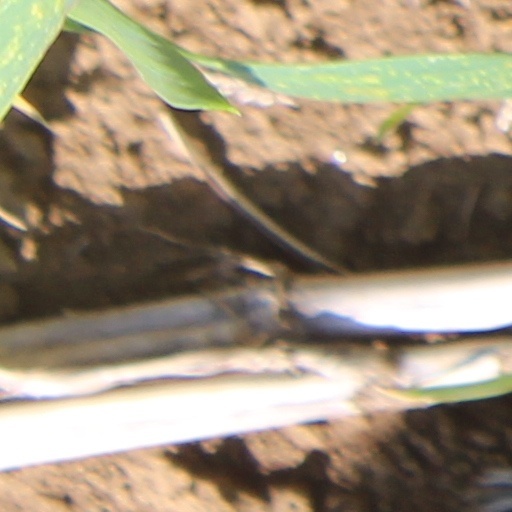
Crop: wheat